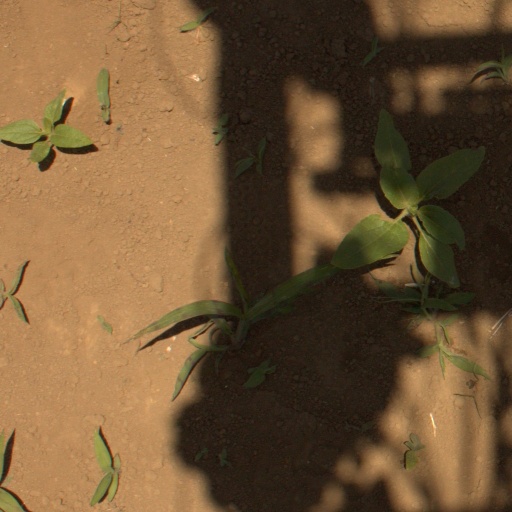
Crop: Jerusalem artichoke